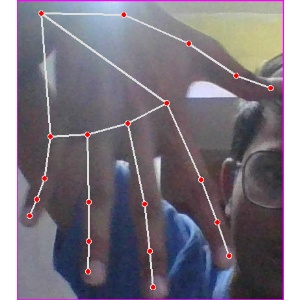
अक्षर: ढ